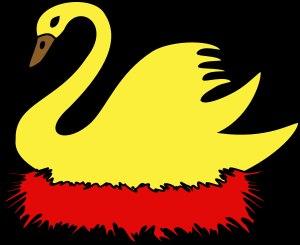
L'alcyon est un oiseau fabuleux qui, d'après une légende grecque, devait sa naissance à la métamorphose d'Alcyone. Il était dédié à la Néréide Thétis.